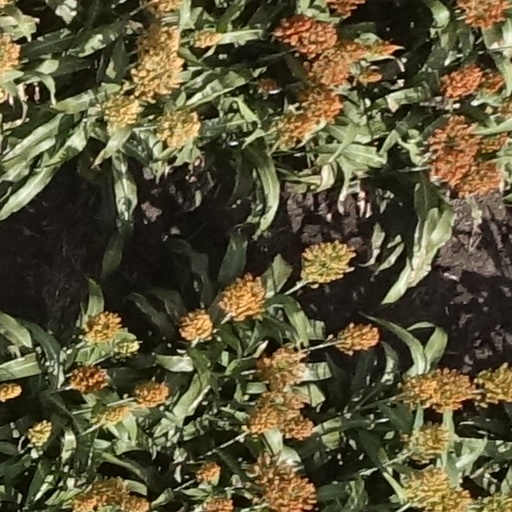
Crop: sorghum